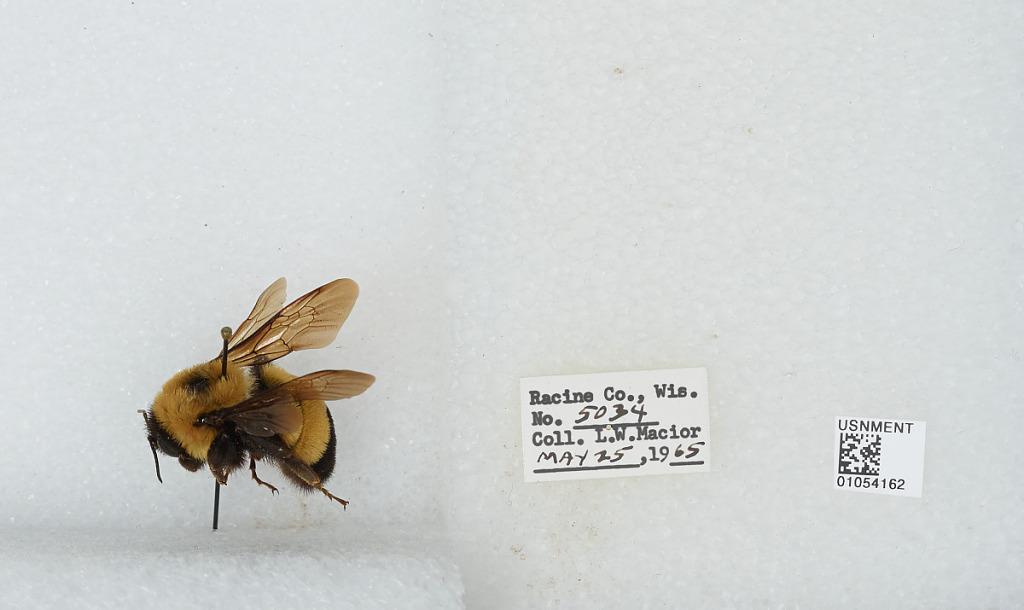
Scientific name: Bombus (Bombus) affinis Cresson
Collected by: L. Macior
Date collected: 1965-5-25
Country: United States
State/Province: Wisconsin
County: Racine
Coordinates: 42.78, -87.76